Dylan Golden Aycock

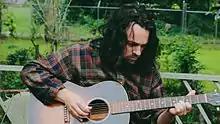
Dylan Golden Aycock in 2016

Dylan Golden Aycock (born 1985) is an American Primitive guitarist and Experimental Musician from Tulsa, Oklahoma. In 2016, NPR named Dylan Golden Aycock's "Church of Level Track" one of the "Top 10 Solo Guitar Records of 2016" Uncut Magazine described him as "respectfully expanding on Takoma School roots, moving towards the sort of chamber folk compositions mastered by James Blackshaw and William Tyler." In the Bandcamp article "New Directions in Acoustic Guitar" Pitchfork writer Marc Masters writes "Aycock credited with nine different instruments, including violin, drums, pedal steel guitar and synthesizers add atmosphere to his thoughtful picking."